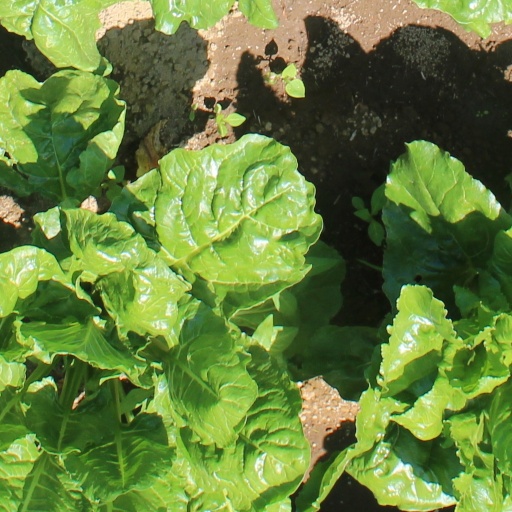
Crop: sugar beet